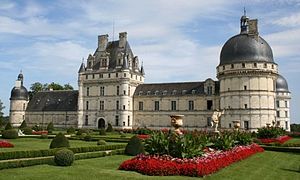
Slottene i Loire / Galleri
Slottene i Loire er en samlebetegnelse for en gruppe af slotte, der alle er placeret i nærheden af Loiredalen i Frankrig. Langt størstedelen af slottene er bygget under den franske Renaissance, på et tidspunkt hvor det franske hof, opholdt sig i regionen.